Wreck (TV series)

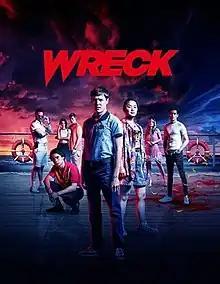
Promotional poster for the series

Wreck (originally titled Wrecked) is a British horror television series, created and written by Ryan J. Brown. It stars Oscar Kennedy as Jamie, a young man who takes a job on board a cruise ship in order to investigate the disappearance of his sister. It premiered on BBC Three on 9 October 2022, with all episodes airing on BBC iPlayer on the same day. The show was renewed for a second series in October 2022, set for a 2024 broadcast. The second series premiered on 26 March 2024.